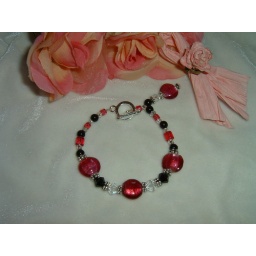
Raspberry and black foil and Swarovksi clear and black crystals bracelet with matchng hanging charm on end of bracelet near clasp